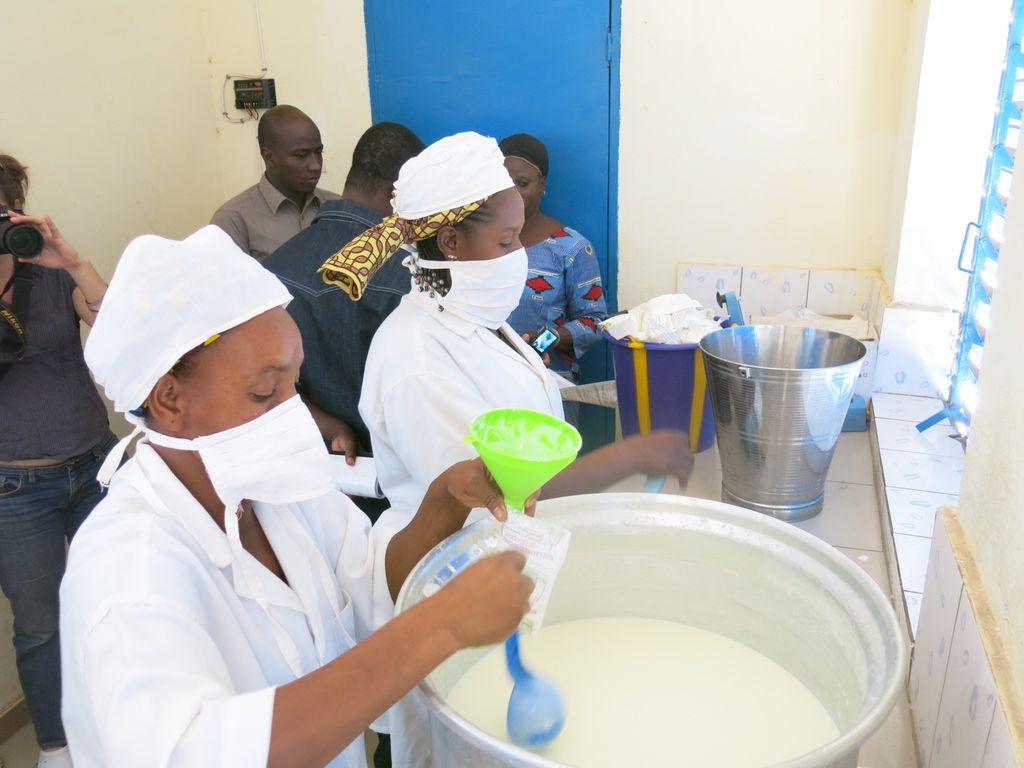
Hiki ni kiwanda cha kupakia maziwa, wapo wanawake wawili walio valia nepi kichwani nyeupe, pamoja na barakoa na magwanda meupe, mmoja anaonekana kumimina maziwa kwenye kichungi, ilhali mwingine anafunga, ndoo, watu kathaa wanaonekana nyuma wakiashi, wakiashiria.